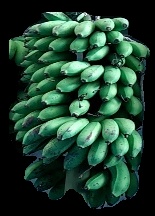
Variety: rasbale
Grade: grade2